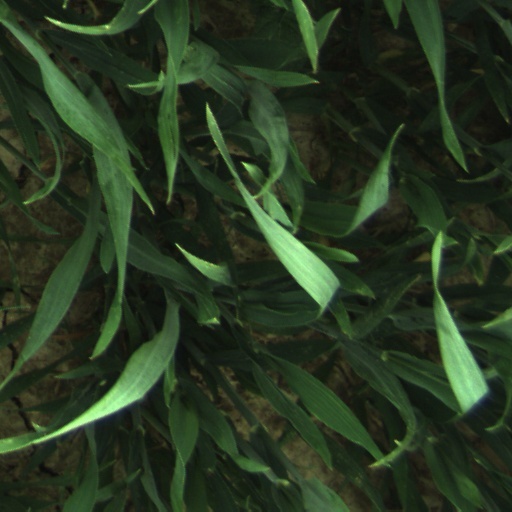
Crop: wheat